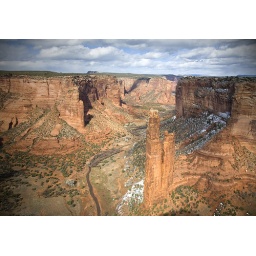
Spider rock dominates the landscape at canyon de chelly in northern arizona